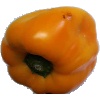
Label: yellow_pepper